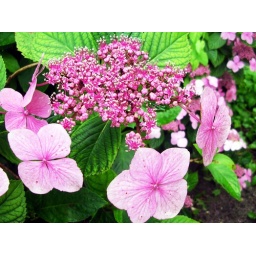
Amsterdam - flower in the street